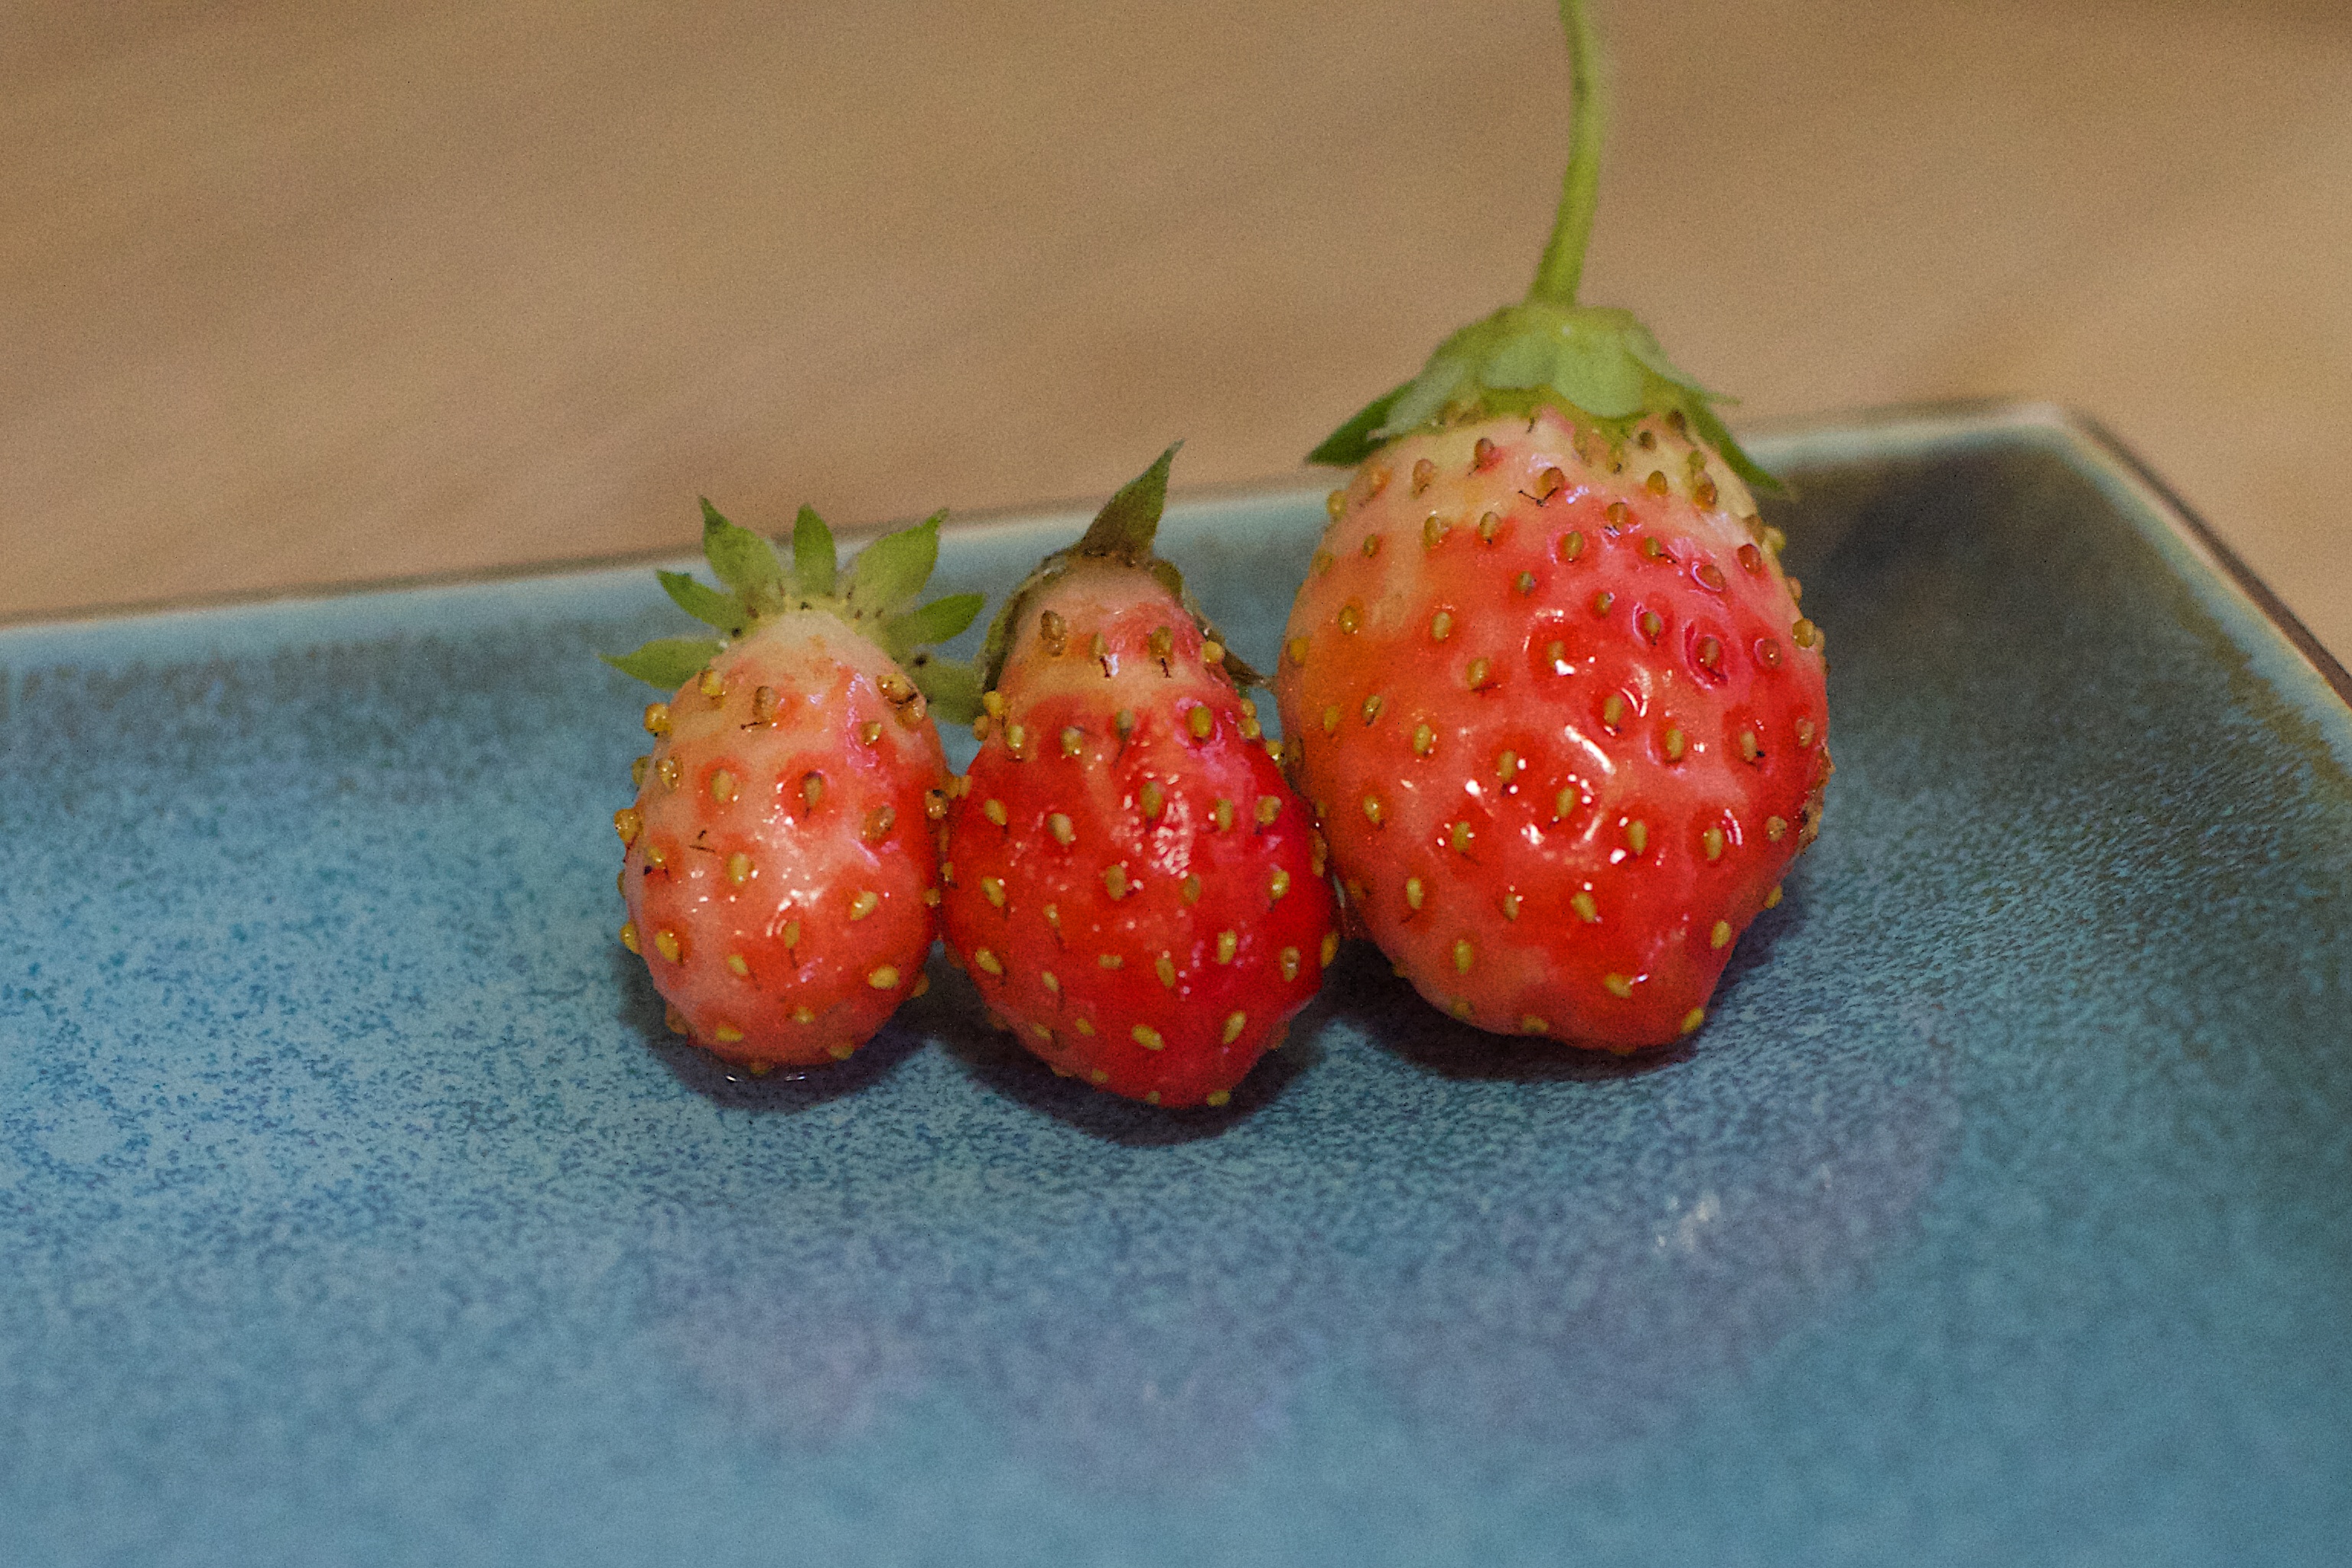
plant, fruit, food, produce, strawberry, strawberries, flowering plant, land plant